Küblis railway station

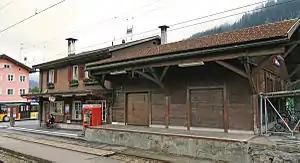
Küblis station platform

Küblis railway station is a railway station in the municipality of Küblis, in the Swiss canton of Grisons. It is an intermediate stop on the Rhaetian Railway Landquart–Davos Platz line.